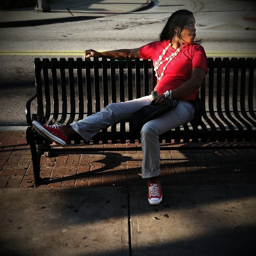
A woman in a red shirt sitting on a bench.
a person sitting on a bench on a sidewalk and looking behind them.
A person with red shoes is on a metal bench.
A woman sitting on a metal bench on a side walk
A woman sits with her leg up on a bench.